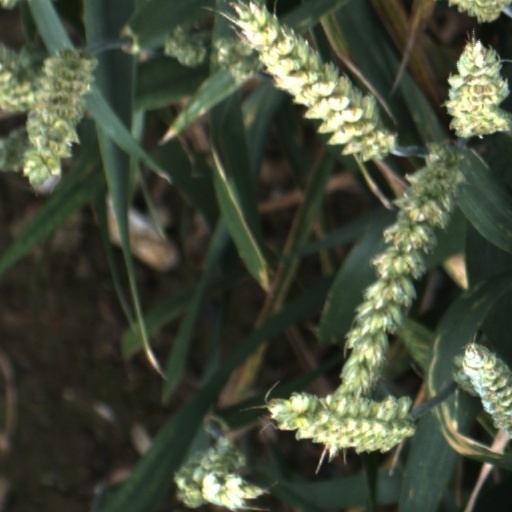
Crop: wheat